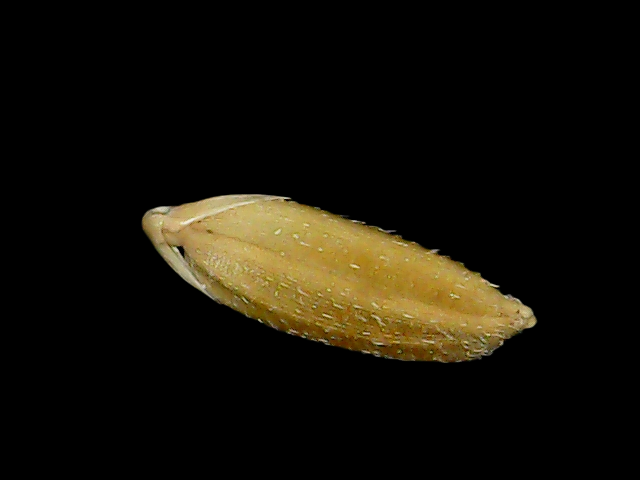
Rice variety: Bd95